Kodaikanal Lake

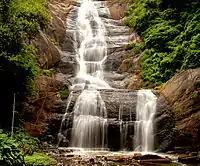
Outflow from the lake goes over the Silver cascade fall.

An earthen dam was constructed to create the lake in a marshy where three streams flowed. The lake catchment experiences an average annual rainfall of 1650 mm. The climate is salubrious with summer temperatures of 19.8 °C (max) and 11.3 °C (min) and winter temperatures of 17.3 °C (max) and 8.3 °C (min). The out flow from the Lake forms the waterfall of 60 metres, called the Silver Cascade, 8 km downstream of the lake outlet.